Prospect Reservoir Valve House

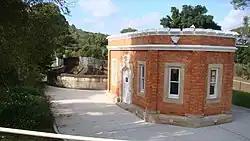

The Prospect Reservoir Valve House is a heritage-listed waterworks located at East of Reservoir, Prospect in the City of Blacktown local government area of New South Wales, Australia. Situated on the grounds of Prospect Nature Reserve, it was designed and built by The Metropolitan Board of Water Supply and Sewerage. The property is owned by Sydney Water and Water NSW, agencies of the Government of New South Wales. It was added to the New South Wales State Heritage Register on 18 November 1999.